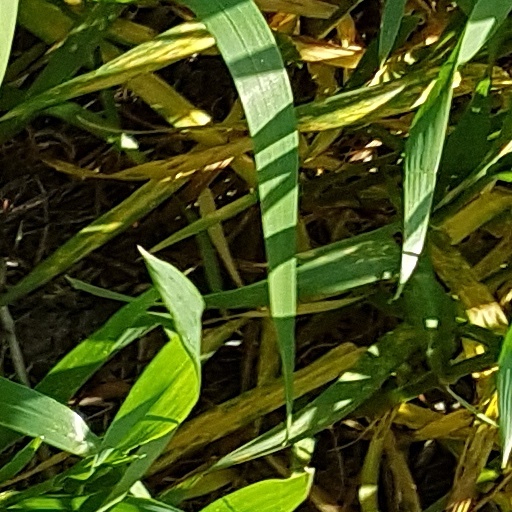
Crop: wheat